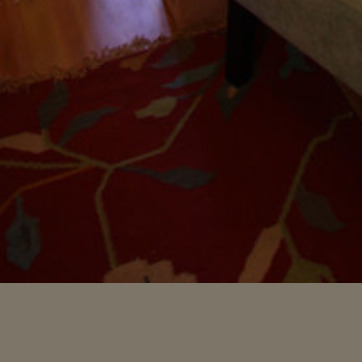
Material: carpet